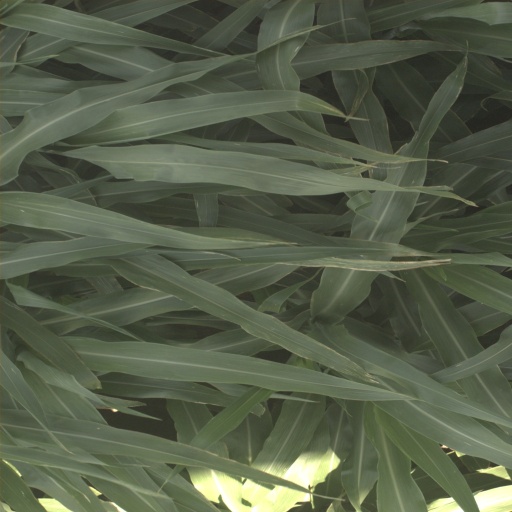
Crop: sorghum